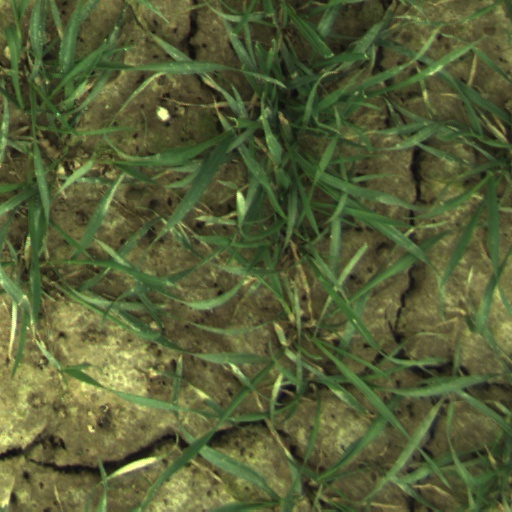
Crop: wheat